Harlow (Paramount film)

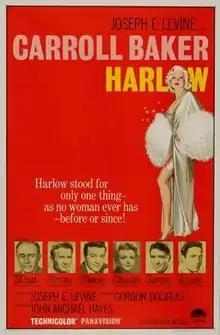
Original theatrical poster

Harlow is a 1965 American biographical drama film directed by Gordon Douglas about the life of film star Jean Harlow. It stars Carroll Baker in the title role and Raf Vallone, Red Buttons, Angela Lansbury, Peter Lawford, Mike Connors, Martin Balsam and Leslie Nielsen in supporting roles.